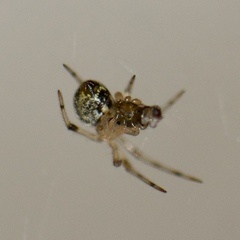
Species: Parasteatoda_tepidariorum